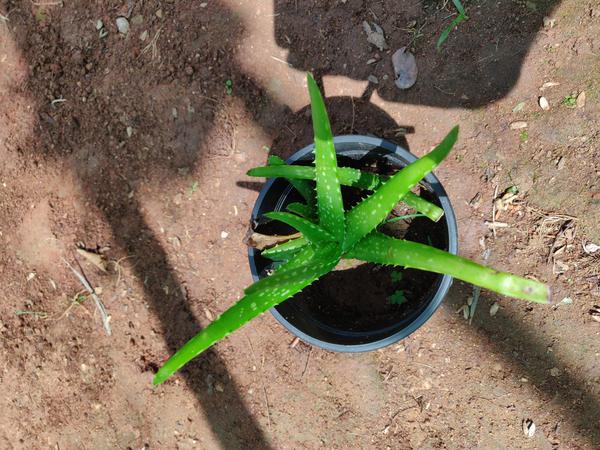
Plant: Aloevera